HMS Royal Oak (08)

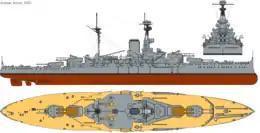
Illustration of HMS Revenge

"Royal Oak" had a length overall of , a beam of and a deep draught of . She had a designed displacement of and displaced at deep load. She was powered by two sets of Parsons steam turbines, each driving two shafts, using steam from 18 Yarrow boilers. The turbines were rated at 40,000 shaft horsepower (30,000 kW) and intended to reach a maximum speed of . During her sea trials on 22 May 1916, the ship reached a top speed of only from . She had a range of at a cruising speed of . Her crew numbered 909 officers and ratings in 1916.